Lloyd George envelope

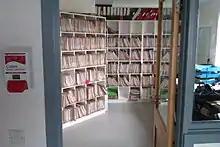
GP records in A4 folders

In the latter part of the twentieth century, as record keeping became more detailed and hospital interventions resulted in more documentations, the Lloyd George envelopes became increasingly bulky. Whether hospital letters should be inserted into the envelopes folded with the writing on the inside for confidentiality, or outside for easy visibility, was just one matter for debate. For people with longterm conditions, the envelopes became full, frequently requiring joining envelopes together, which was typically done using Sellotape or rubber bands. In 1974, a recommendation to replace the small envelopes with larger A4 folders, came from a joint working party of the Health Departments for England, Wales and Scotland, health authorities and general practitioners. The envelopes were phased out in the late twentieth century and mostly replaced with A4 folders, and eventually digitised with the adoption of computerised medical records.